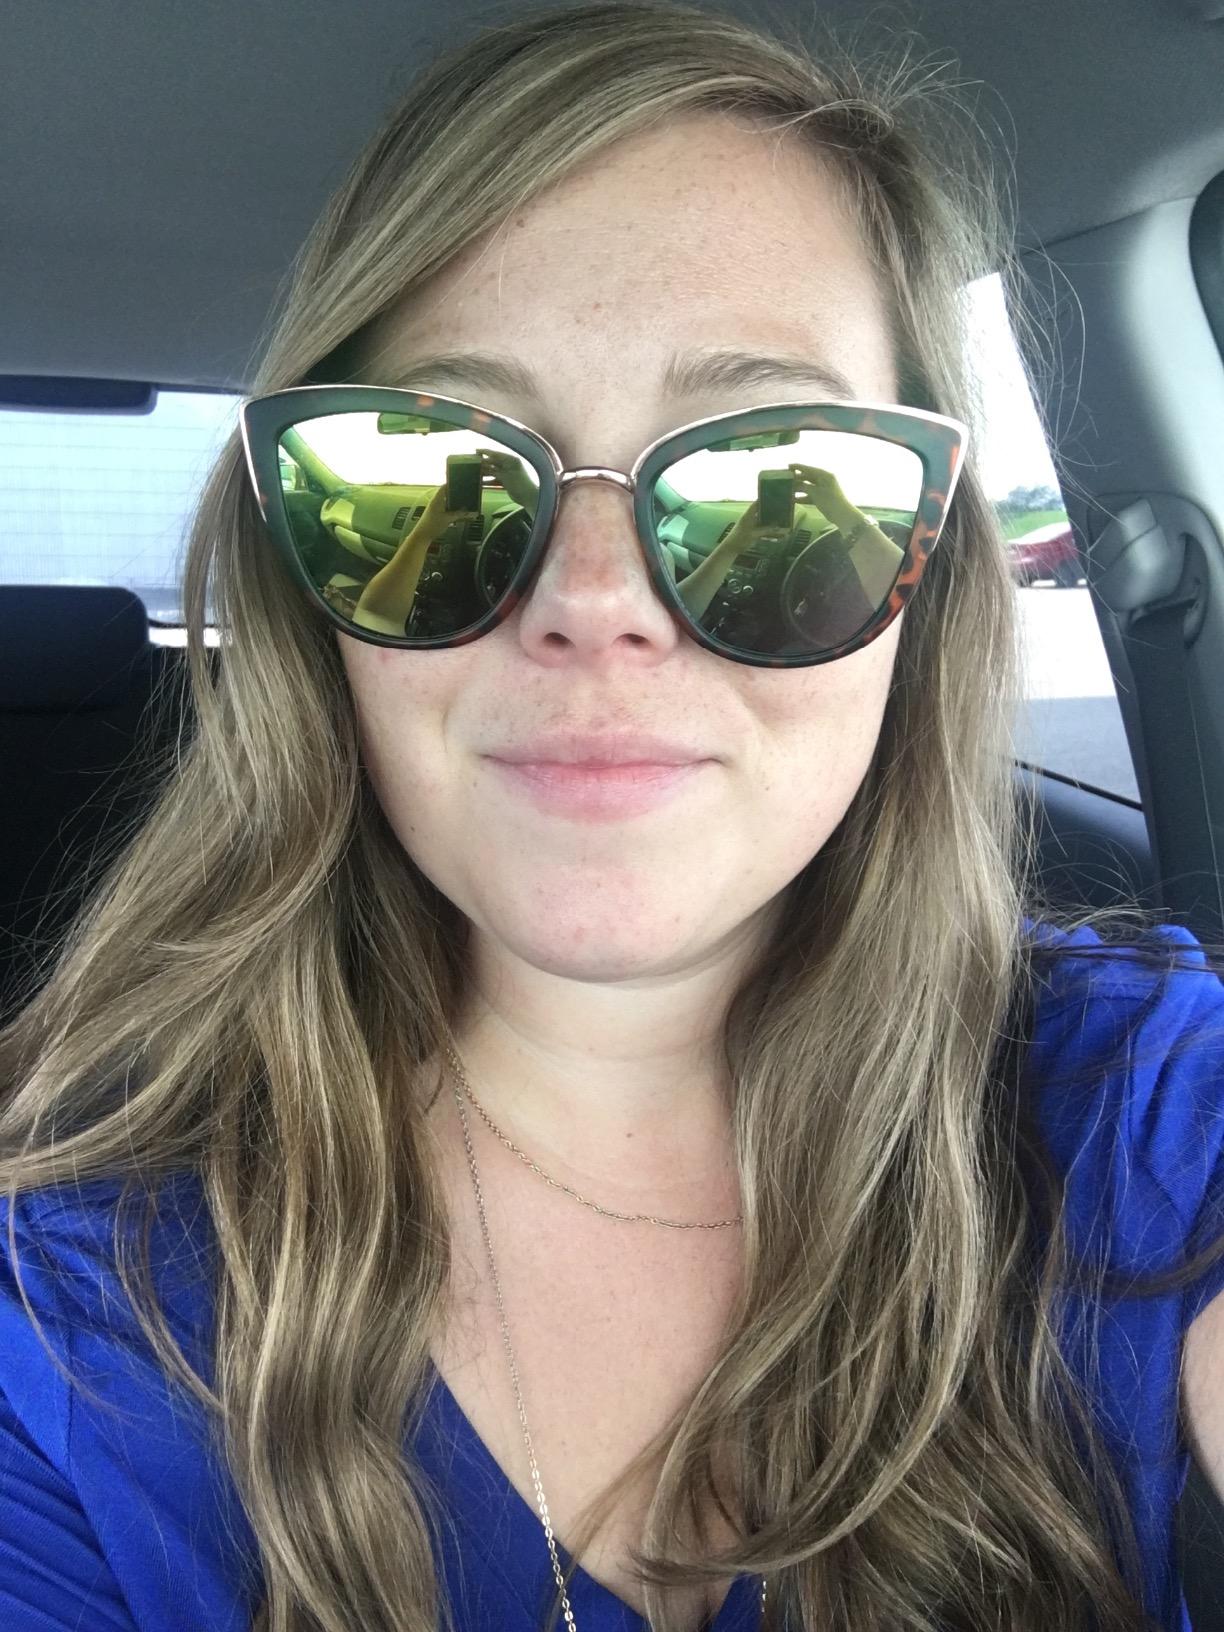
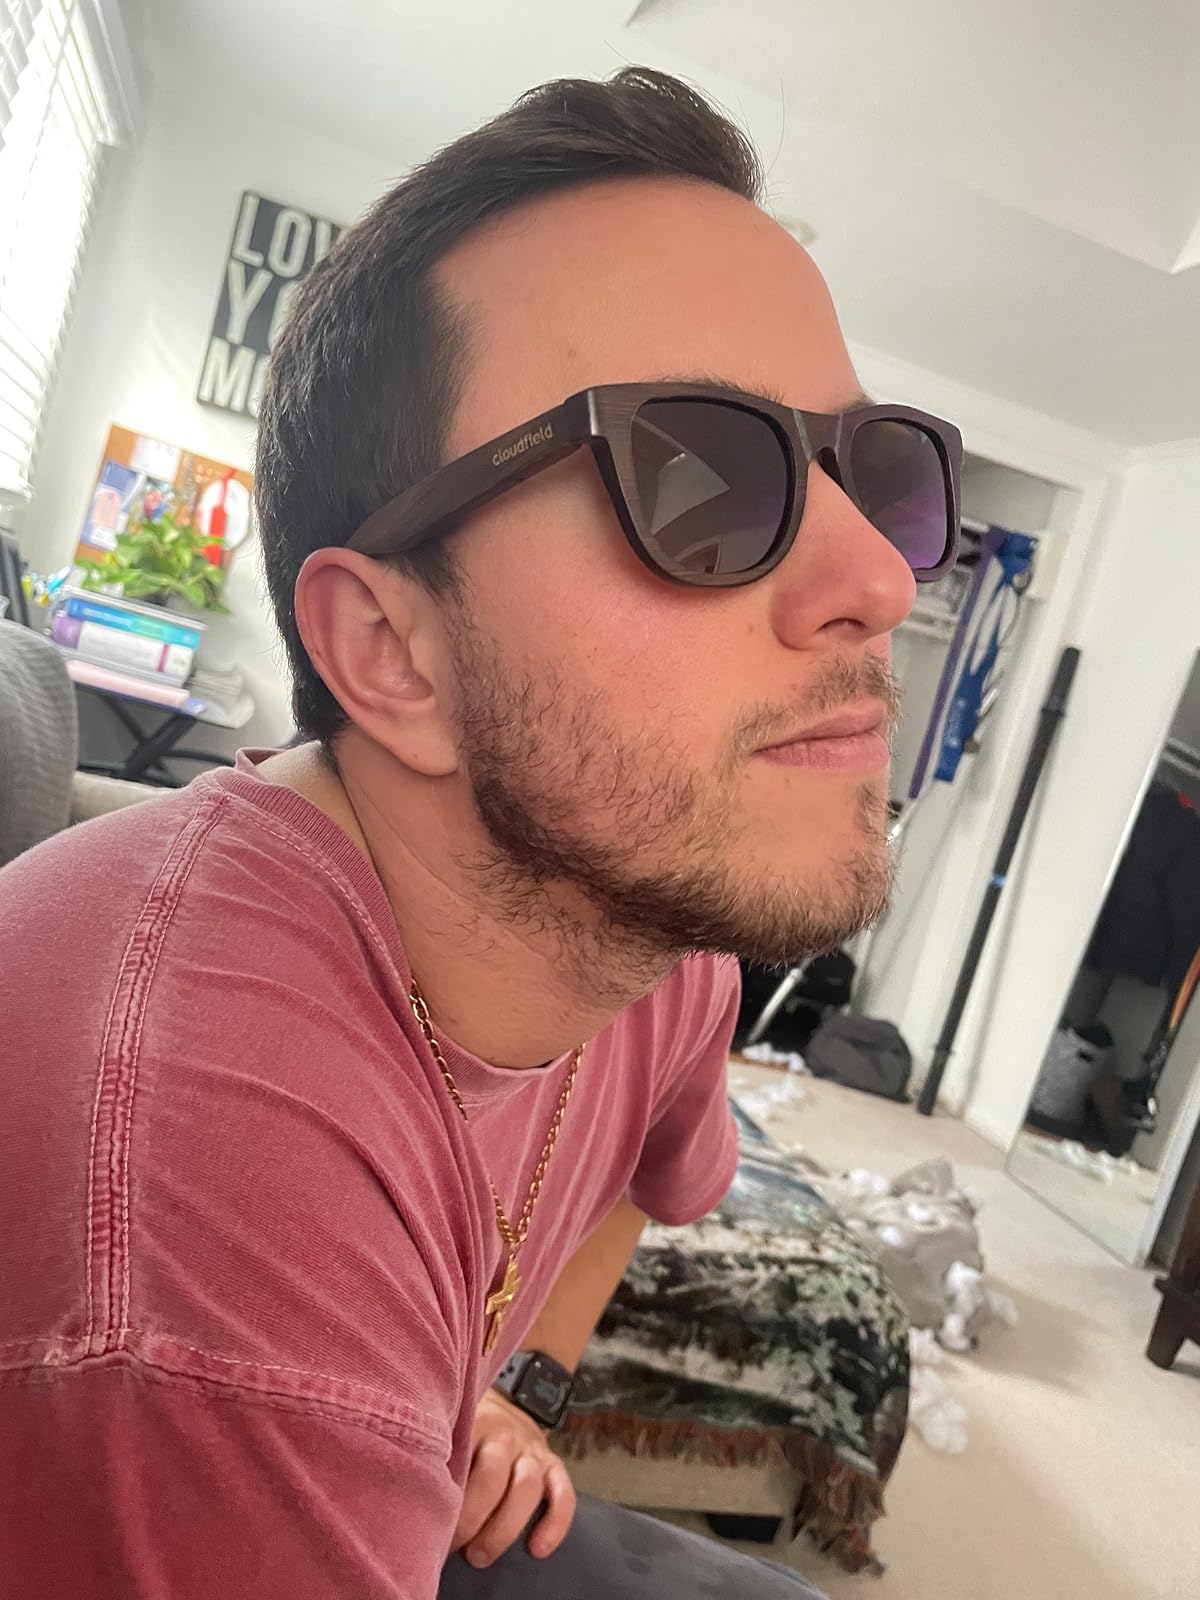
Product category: accessories_sunglasses
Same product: no